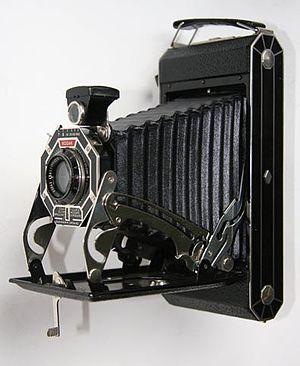
Kodak Six 16 - appareil folding
Clément Dessart est un photographe belge ayant travaillé pour le Service Documentation des Musées royaux d'Art et d'Histoire durant les années 1940. Il était principalement actif dans la province du Luxembourg.
Un appareil photographique est un objet permettant la capture de vues d'objets réels, en deux dimensions ou en relief.